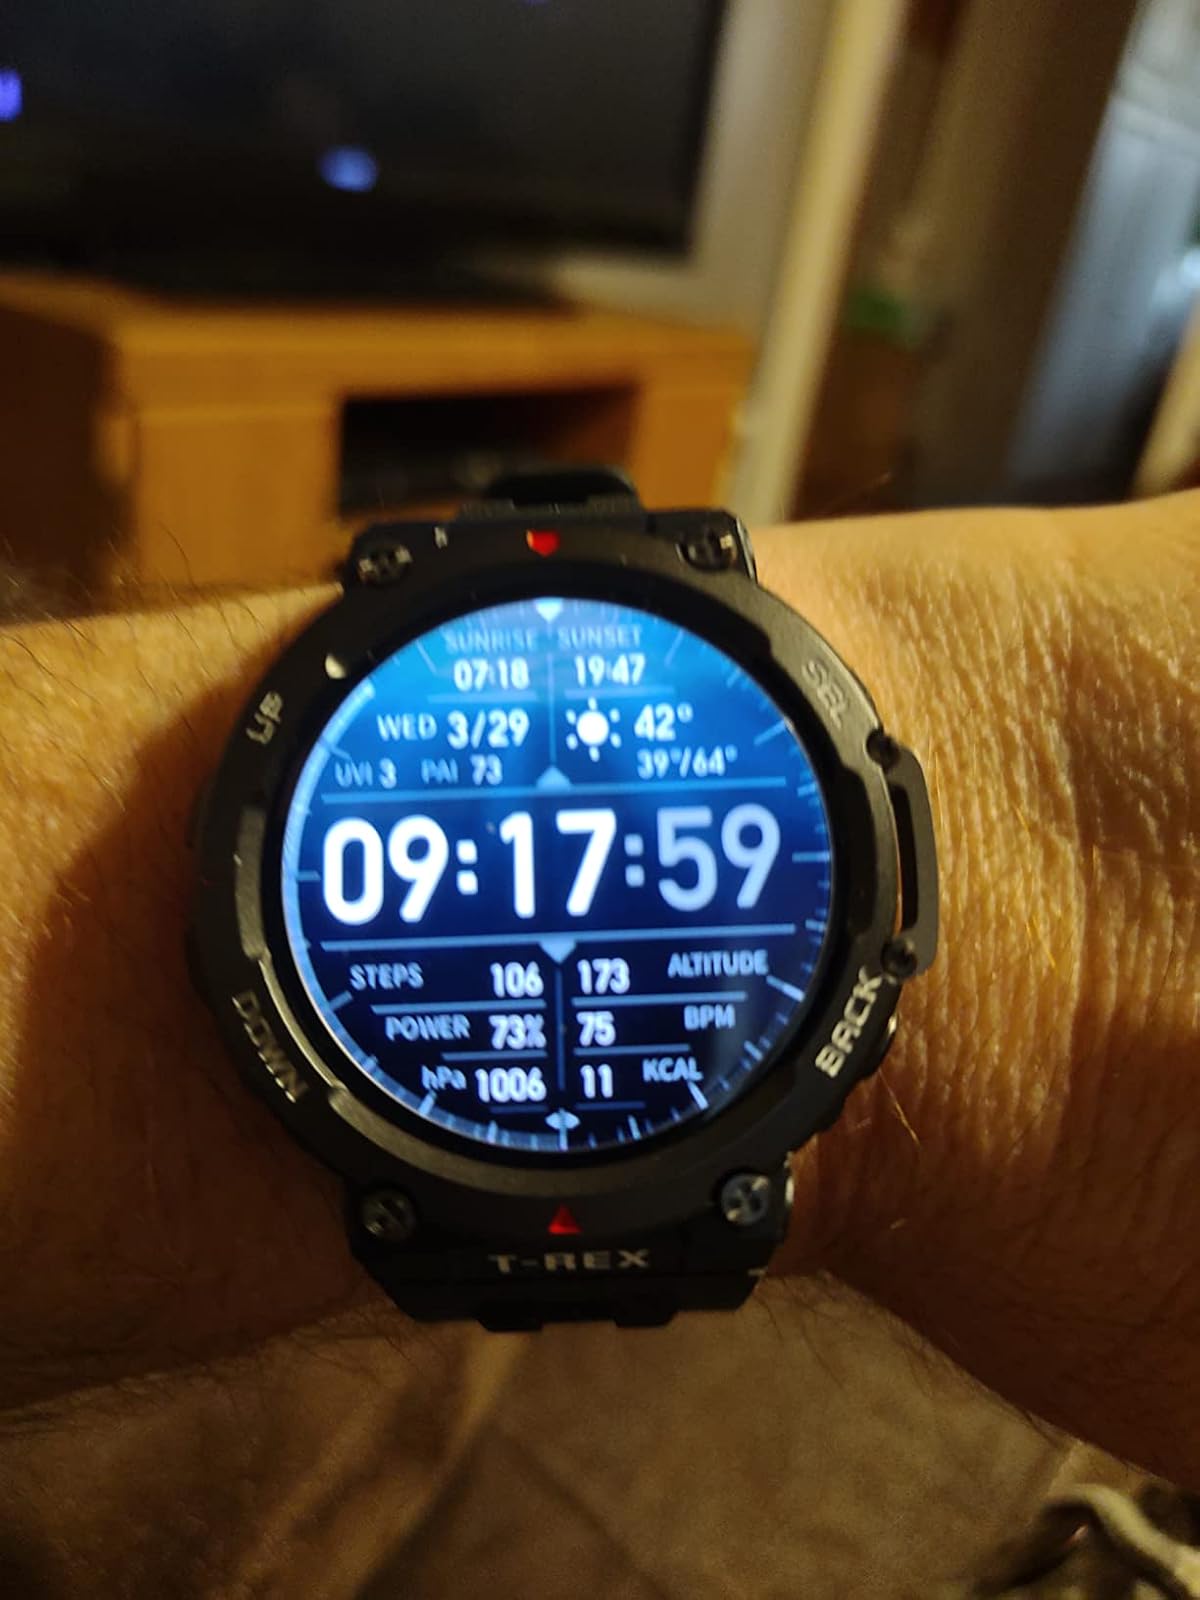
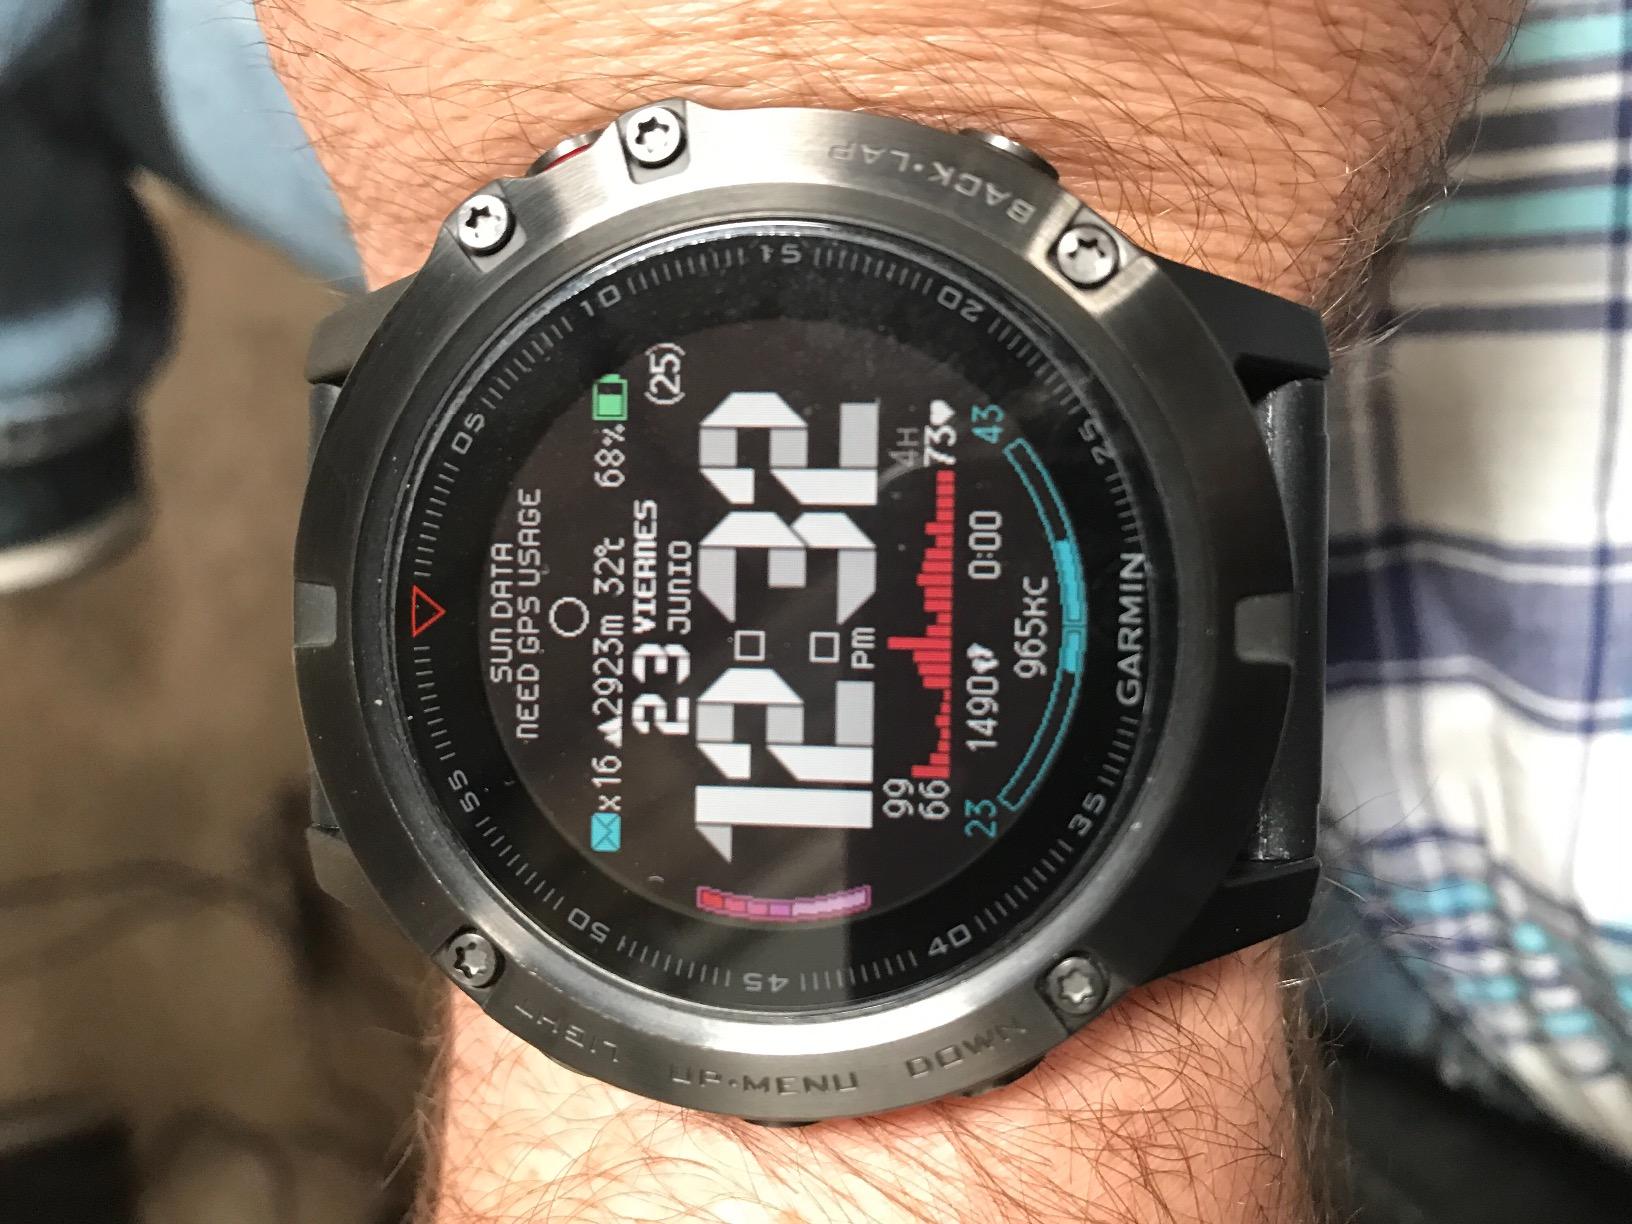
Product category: smartwatch
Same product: no